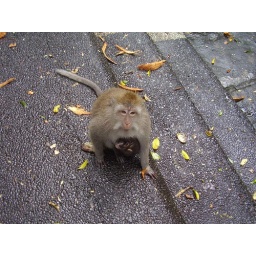
Photo from the sacred monkey forest in Bali near Ubud.